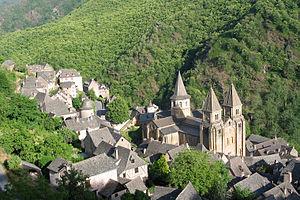
Conques, (Aveyron - France), le village médiéval et sa superbe abbatiale Ste-Foy (XIe siècle).
Cet article recense les localités qui adhèrent à l'association Les Plus Beaux Villages de France.
Conques est une ancienne commune française située dans le département de l'Aveyron en Midi-Pyrénées, en région Occitanie, devenue, le 1ᵉʳ janvier 2016, une commune déléguée de la commune nouvelle de Conques-en-Rouergue.